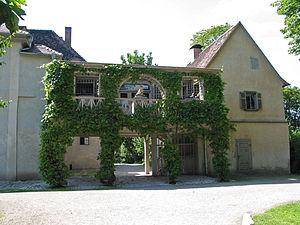
Tiefurt est un bourg proche de Weimar, situé à environ cinq kilomètres du centre ville vers l'ouest, où se trouve un manoir campagnard, le château de Tiefurt baigné par la rivière Ilm. C'était la résidence d'été de la duchesse Anne-Amélie de Saxe-Weimar-Eisenach.